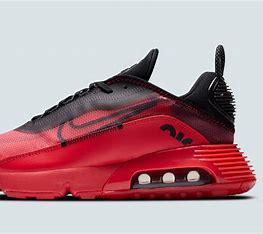
Brand: Nike
Model: Air Max 2090